Bullengraben

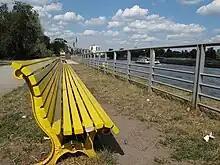
End of the green corridor at the Havel-Lindenufer and transition to the Havelseenweg , main green path no. 12

Work began in October 2004. The opening and handover to the public took place in June 2007. The client was the Deutsche Bahn subsidiary DB ProjektBau. The structural design and management for the structures was the responsibility of the company Dr. Herold AG, Department of Structural Engineering, and the Senate Department for Bridge Construction. The work was carried out in cooperation with the Senate Department for Urban Development, the Supreme Nature Conservation Authority, the Spandau District Office, and the Berlin Nature Conservation and Parks Department. The overall planning and project management was carried out by the state-owned service company for open space development tasks, Grün Berlin GmbH, which in turn commissioned five different offices or companies for landscape architecture/garden design with the realization of the individual construction phases. The design, restoration, and renaturation were carried out in six construction phases, each with a distinctive landscape design focus. The total investment for all six sections was around 7.5 million euros. In the process, a total of 21.33 hectares were qualitatively and ecologically upgraded. In some places, the geometric shape of the Bullengraben was broken up so that ecologically valuable lowland areas with moisture-loving plants could be created.